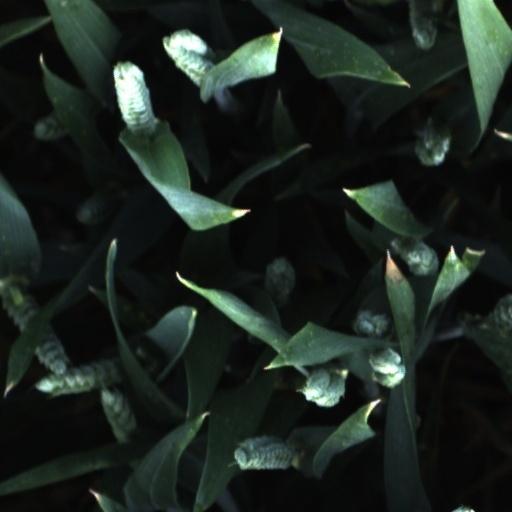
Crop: wheat